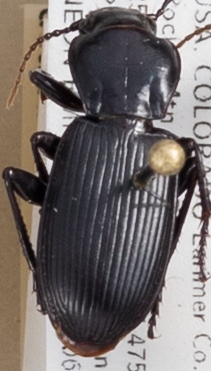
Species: Pterostichus protractus
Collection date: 2018-08-06
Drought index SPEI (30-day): -0.23
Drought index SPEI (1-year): -1.082
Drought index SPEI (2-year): -0.46